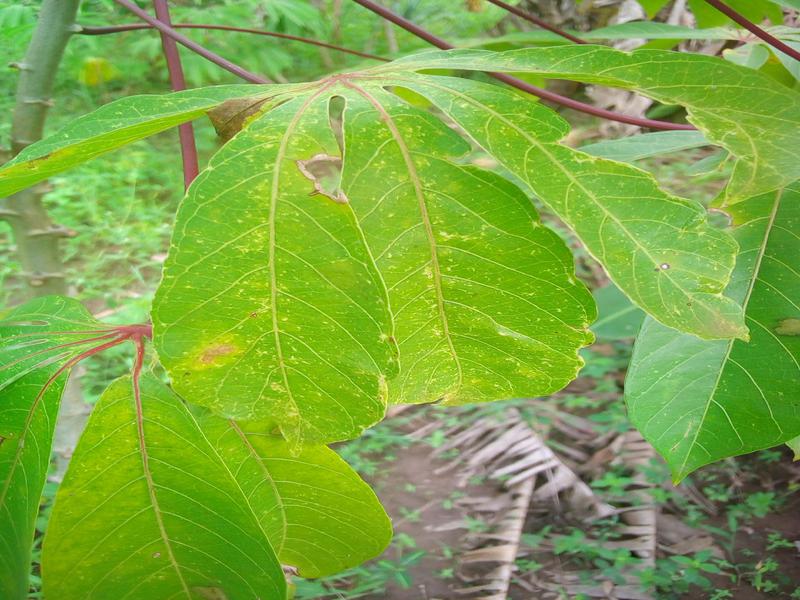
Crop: cassava
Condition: green_mottle